Carl Fredrik Pechlin

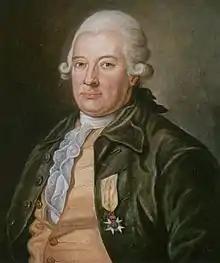
1774 painting by Per Krafft the Elder

Baron Carl Fredrik Pechlin (8 August 1720 – 29 May 1796) was a Swedish politician and demagogue.